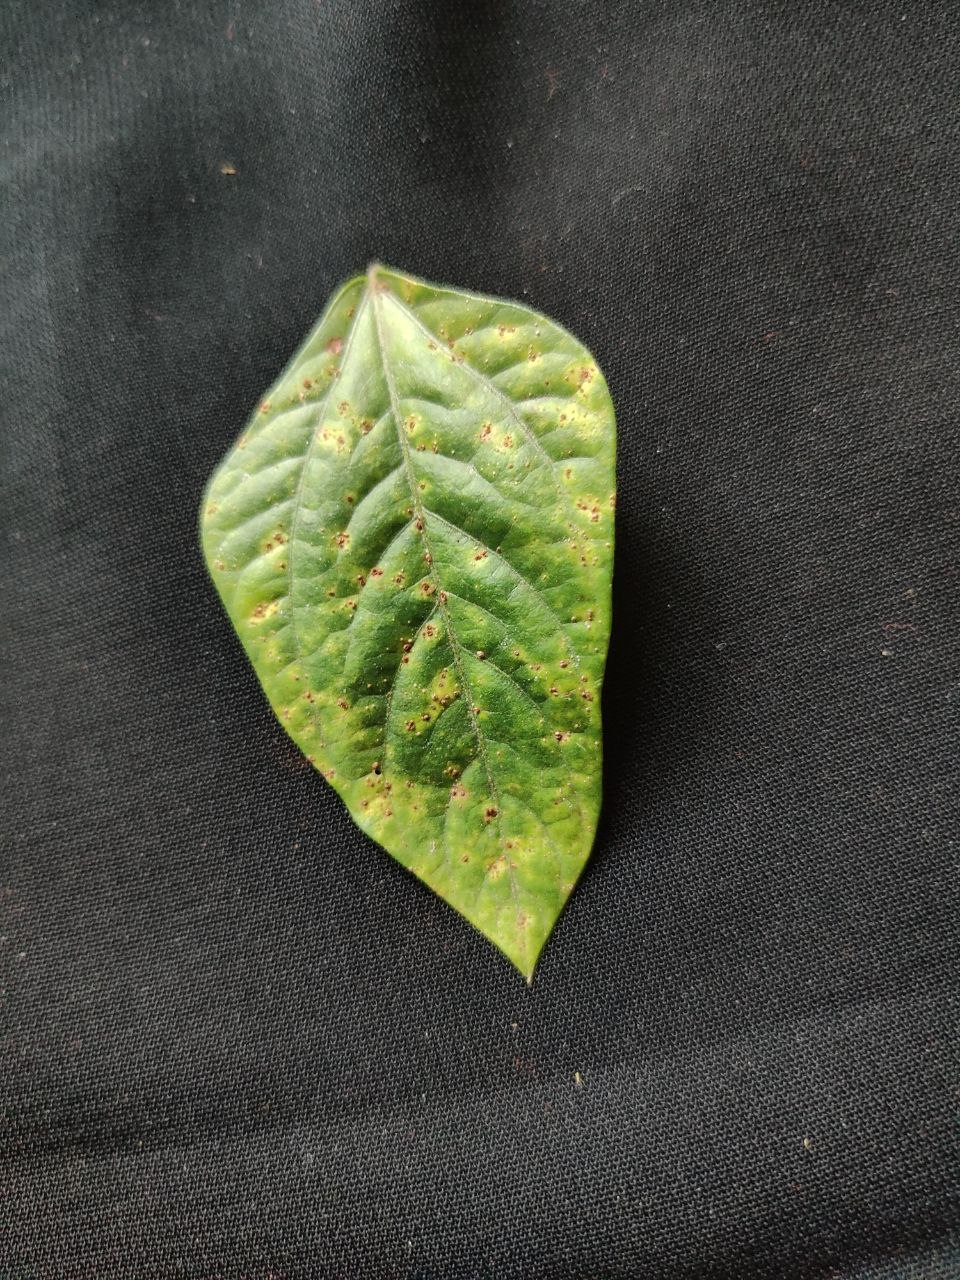
Crop: cowpea
Leaf condition: Septoria leaf spot